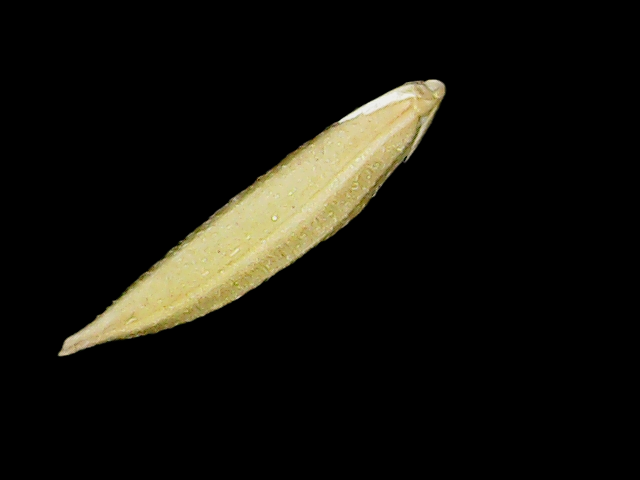
Rice variety: Binadhan25